Shriraghavakripabhashyam

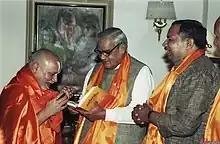
"Śrībhārgavarāghaviyam" being released by Atal Bihari Vajpayee (centre) in 2002. Rambhadracharya is to the left.

Dr. Shivram Sharma, a Sanskrit scholar from Varanasi, wrote in his review of "Śrīrāghavakṛpābhāṣyam" on the eleven Upanishads that it is replete with novel thoughts and Sanskrit derivations, and that Rambhadracharya has shown Rama as the "Pratipādya" of the all Upanishads by the wonderful dexterity of "Vyutpatti"s of Sanskrit words. Sharma adds that the style of interspersed Sanskrit translations of the works of Tulsidas further enhances the literary merit of the work. Dr. Vishnu Dutt Rakesh, a Hindi professor and author from Haridwar, said that the "Śrīrāghavakṛpābhāṣyam" on Bhagavad Gita has the broadest coverage of all Sanskrit commentaries on Gita with "convincing discussion, propounding of theories with evidence, contradiction of others, creative genius and an independent style of composition". Dr. Brajesh Dikshit, Sanskrit scholar from Jabalpur, said that the "Śrīrāghavakṛpābhāṣyam" on the Prasthānatrayī is formidable and adorns the Ramananda tradition with greatness. He added that the "Śrīrāghavakṛpābhāṣyam" on Narada Bhakti Sutra and Śrīrāmastavarājastotram are successful in establishing the five "Prasthāna"s in place of the three "Prasthāna"s of Prasthānatrayī.